Philipp Schey von Koromla

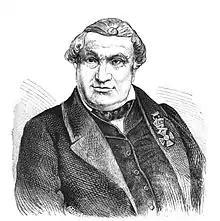
Philipp Schey von Koromla in 1868

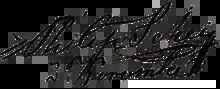
signature

Philipp Schey Freiherr von Koromla (20 September 1798 – 26 June 1881) was an Austro-Hungarian merchant and philanthropist. He was the first Hungarian Jew elevated into the Austrian nobility.